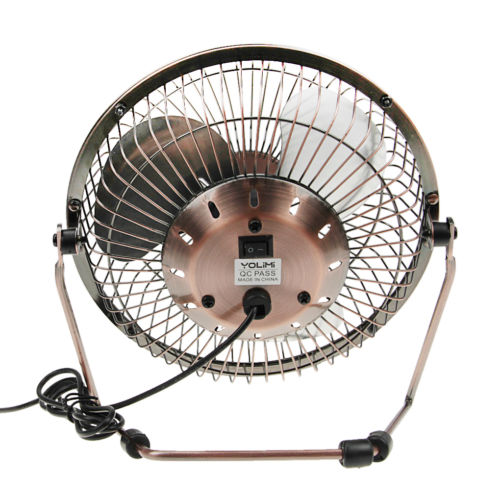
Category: fan